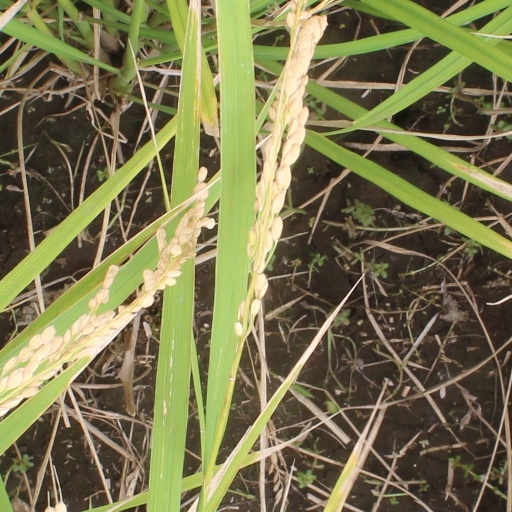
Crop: rice